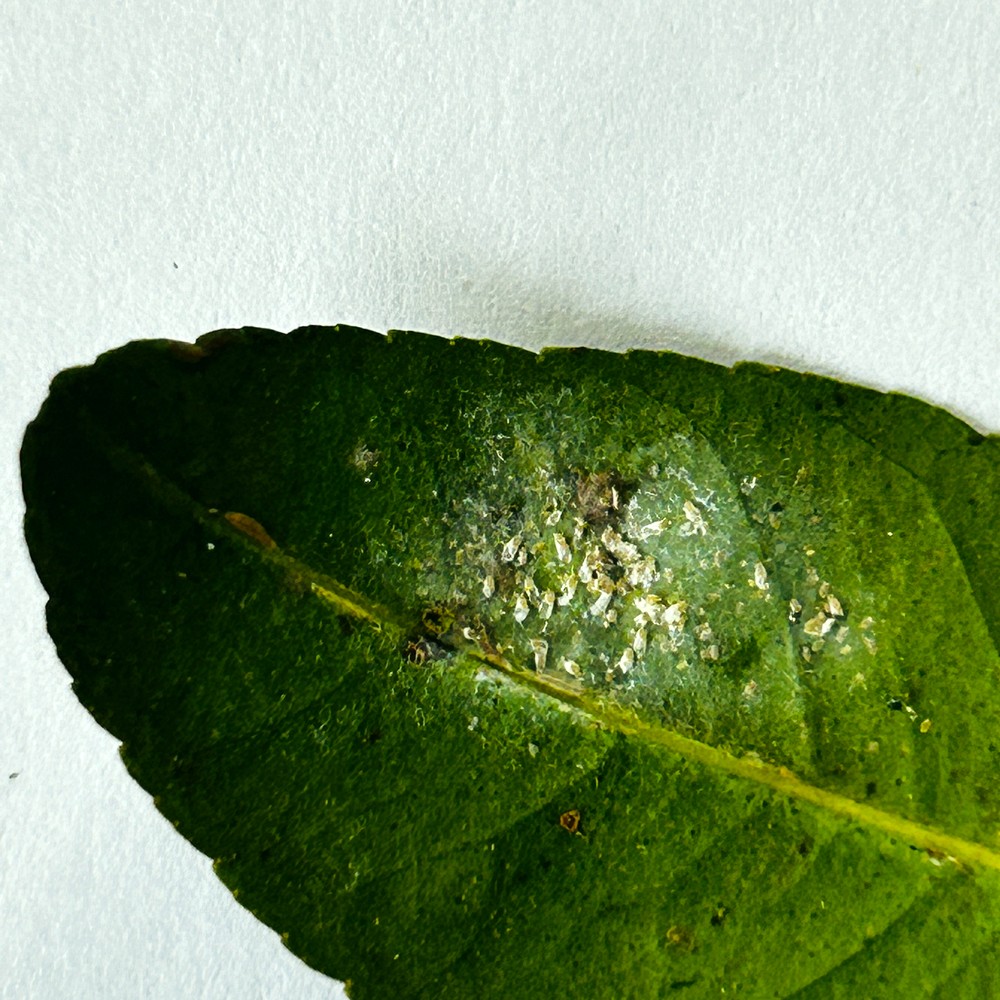
Label: Bacterial Blight